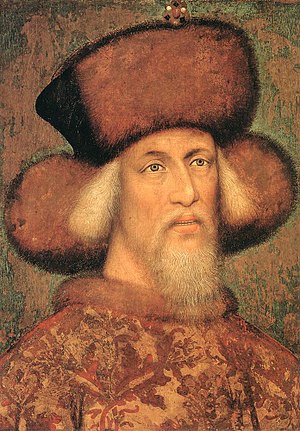
Ungarns regenter / Konger af Ungarn / Huset Luxemburg
? -895 Álmos